KEYU (TV)

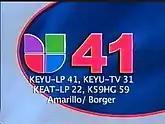
Station ID, used from 2004 to 2007.

On June 25, 2008, Equity announced that it would sell KEYU and its low-power repeaters—along with Univision affiliates KUOK in Woodward, Oklahoma (and its Oklahoma City and Sulphur translators), KUTW-LP/KWKO-LP in Waco, Texas, WLZE-LP/WEVU-CA in Fort Myers, Florida; and WUMN-CA in Minneapolis–Saint Paul—to Luken Communications (owned by former Equity executive Henry Luken) for $25 million, with a contingency to reduce the sale price to $17.5 million if Luken closed its purchase on all of the stations simultaneously. That December, Equity Media Holdings filed for Chapter 11 bankruptcy protection; offers by Luken Communications to acquire Equity-owned stations in six markets were later withdrawn. According to the Retro Television Network website, KEYU had at one point planned to add an RTN affiliate on DT3 sometime in the future. However, after Equity filed for Chapter 11 bankruptcy in December 2008, Luken began to distance itself from Equity; its offers to acquire KEYU and other Equity stations were eventually withdrawn, and on January 4, 2009, RTN affiliation was removed from all Equity-owned or operated stations as a result of a commercial dispute with Luken.